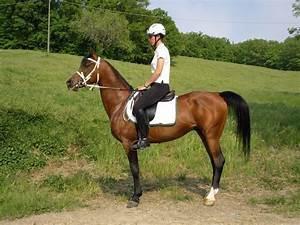
horse